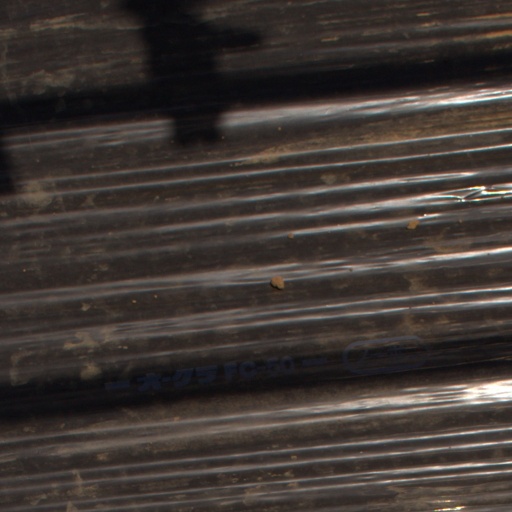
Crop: Jerusalem artichoke